Viral biological control

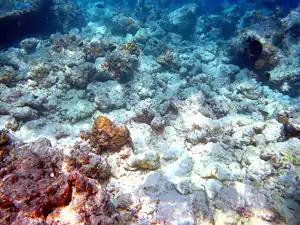
Moofushi bleached corals

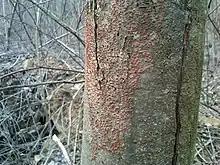
Chestnut blight on tree in Adams County Ohio

Researchers are also utilizing phages for plant bacterial infections for ecological protection and reduction of invasive species. Bacteriophages are abundant in both marine and terrestrial habitats, but mostly undersoil or in areas with low UV-light exposure. In oceans, bacteriophages are important for nutrient cycles, degrading organic materials, and regulating bacteria growth in aquatic ecosystems. Lytic bacteriophage BONAISHI was dispersed in coral reef habitats and reduced "Vibrio coralliilyticus", a bacteria responsible for severe global coral reef bleachings. Biofilms are abundant in both nature and in medical facilities and equipment. Lytic phages were also used to treat "Pseudomonas aeruginosa" for waste management and water protection. They found the viruses reduced the size of the biofilm, but research continues as biofilms are accumulations of multiple bacteria species, thus multiple viruses will be needed. In combating the loss of plants, researchers isolated two strains of "Ralstonia solanacearum" UA1591 against "Ralstonia solanacearum", Moko Disease or bacterial wilt disease, in banana and plantains. Strains of "Ralstonia solanacerum" also affect tomato plants, and researchers narrowed phages φRSA1, φRSB1, φRSC1, and φRSL1 to control wilting and rot for 18 days.